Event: Nepal Earthquake
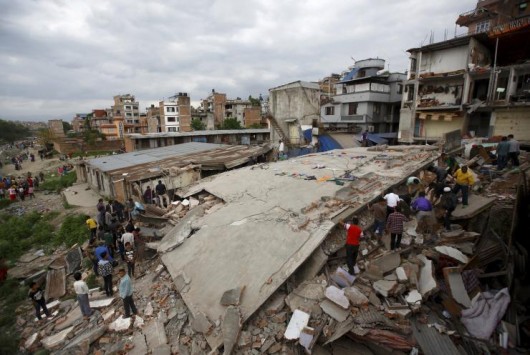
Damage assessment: damage